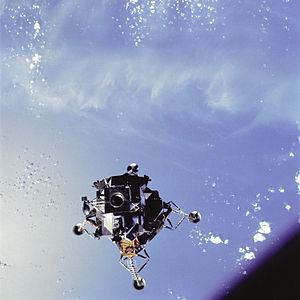
Le programme Apollo est le programme spatial de la NASA mené durant la période 1961 – 1972, qui a permis aux États-Unis d'envoyer pour la première fois des hommes sur la Lune. Il est lancé par le président John F. Kennedy le 25 mai 1961, essentiellement pour reconquérir le prestige américain mis à mal par les succès de l'astronautique soviétique, à une époque où la guerre froide entre les deux superpuissances battait son plein.